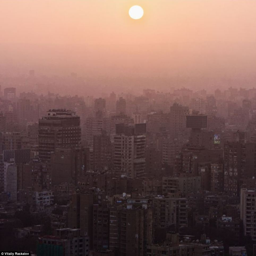
haze : the group of tourists snapped the scenery after scaling the enormous pyramid at sunset